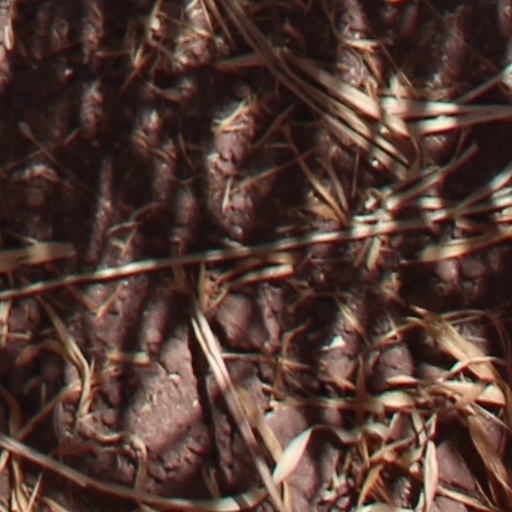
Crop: wheat